Cameley

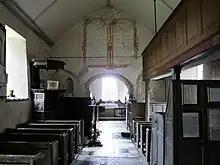
The Church of St James

The parish church is dedicated to St. James and dates from the late 12th century. The tower, probably from the 15th century with 19th-century restoration, is built of red Mendip stone which contrasts with the local blue lias limestone of the rest of the church. The tower contains a bell dating from 1779 and made by William Bilbie of the Bilbie family. There are fragments of wall paintings on the nave north and south walls. Fragments from the 12th to the 17th century have been identified, the most impressive being the fine early-17th-century Ten Commandments over the chancel arch, framed in twining leaves with cherubs' faces peering out. These remained hidden behind whitewash until the 1960s leading John Betjeman to describe it as ""Rip Van Winkle's Church"". The west gallery is dated 1711 but with Jacobean style balusters and attached Charles I coat of arms. The south gallery is dated 1819. There are two early-19th-century monuments on the north wall of the nave to the Rees-Mogg family of Cholwell House within the parish, and a brass plaque commemorating the nine people from the village who died in World War I. The church is surrounded by trees. It is a Grade I listed building Several of the monuments in the churchyard are Grade II listed.